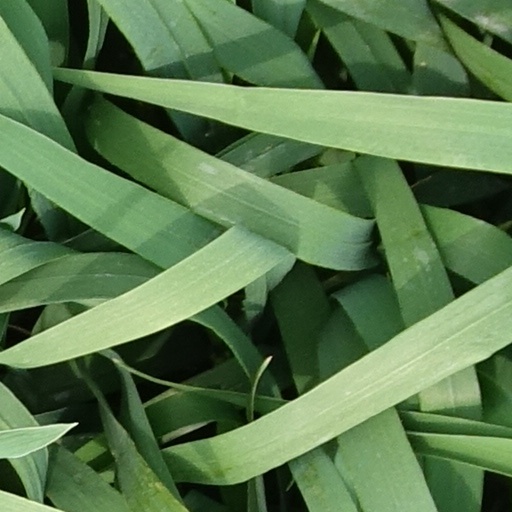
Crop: wheat